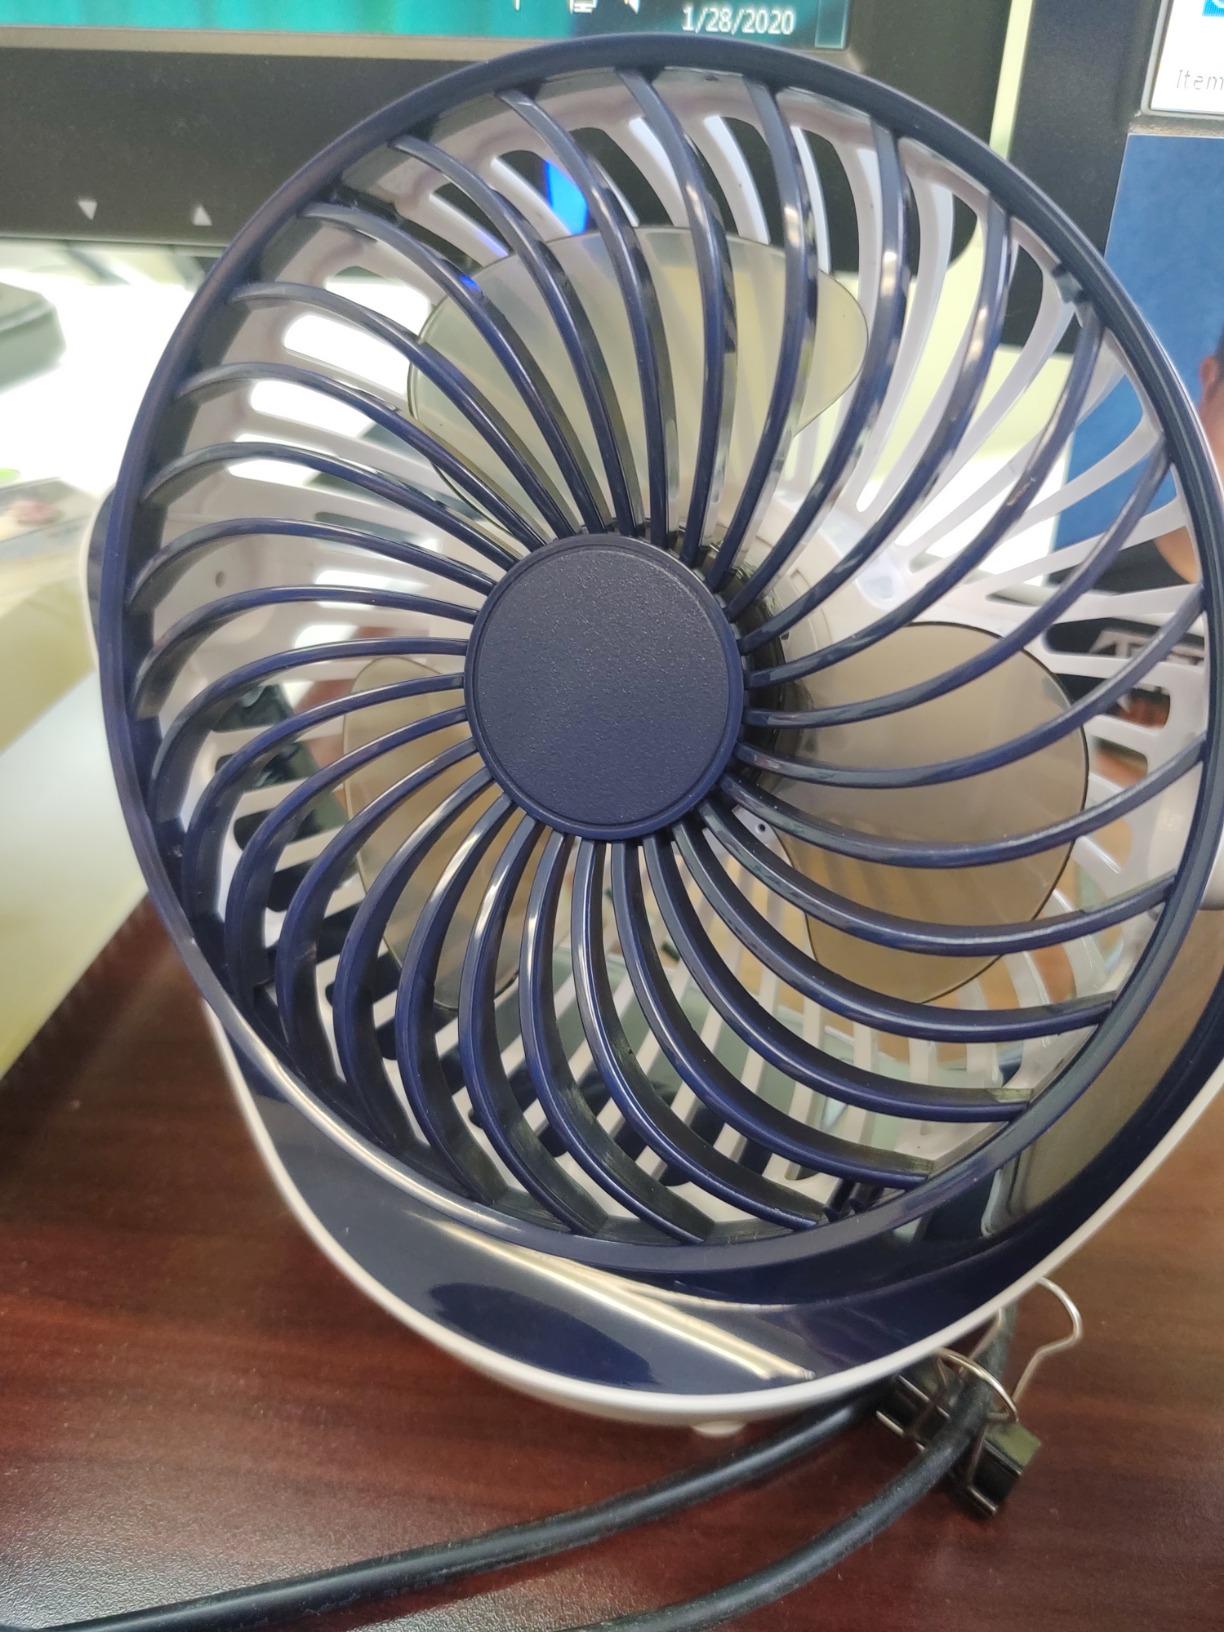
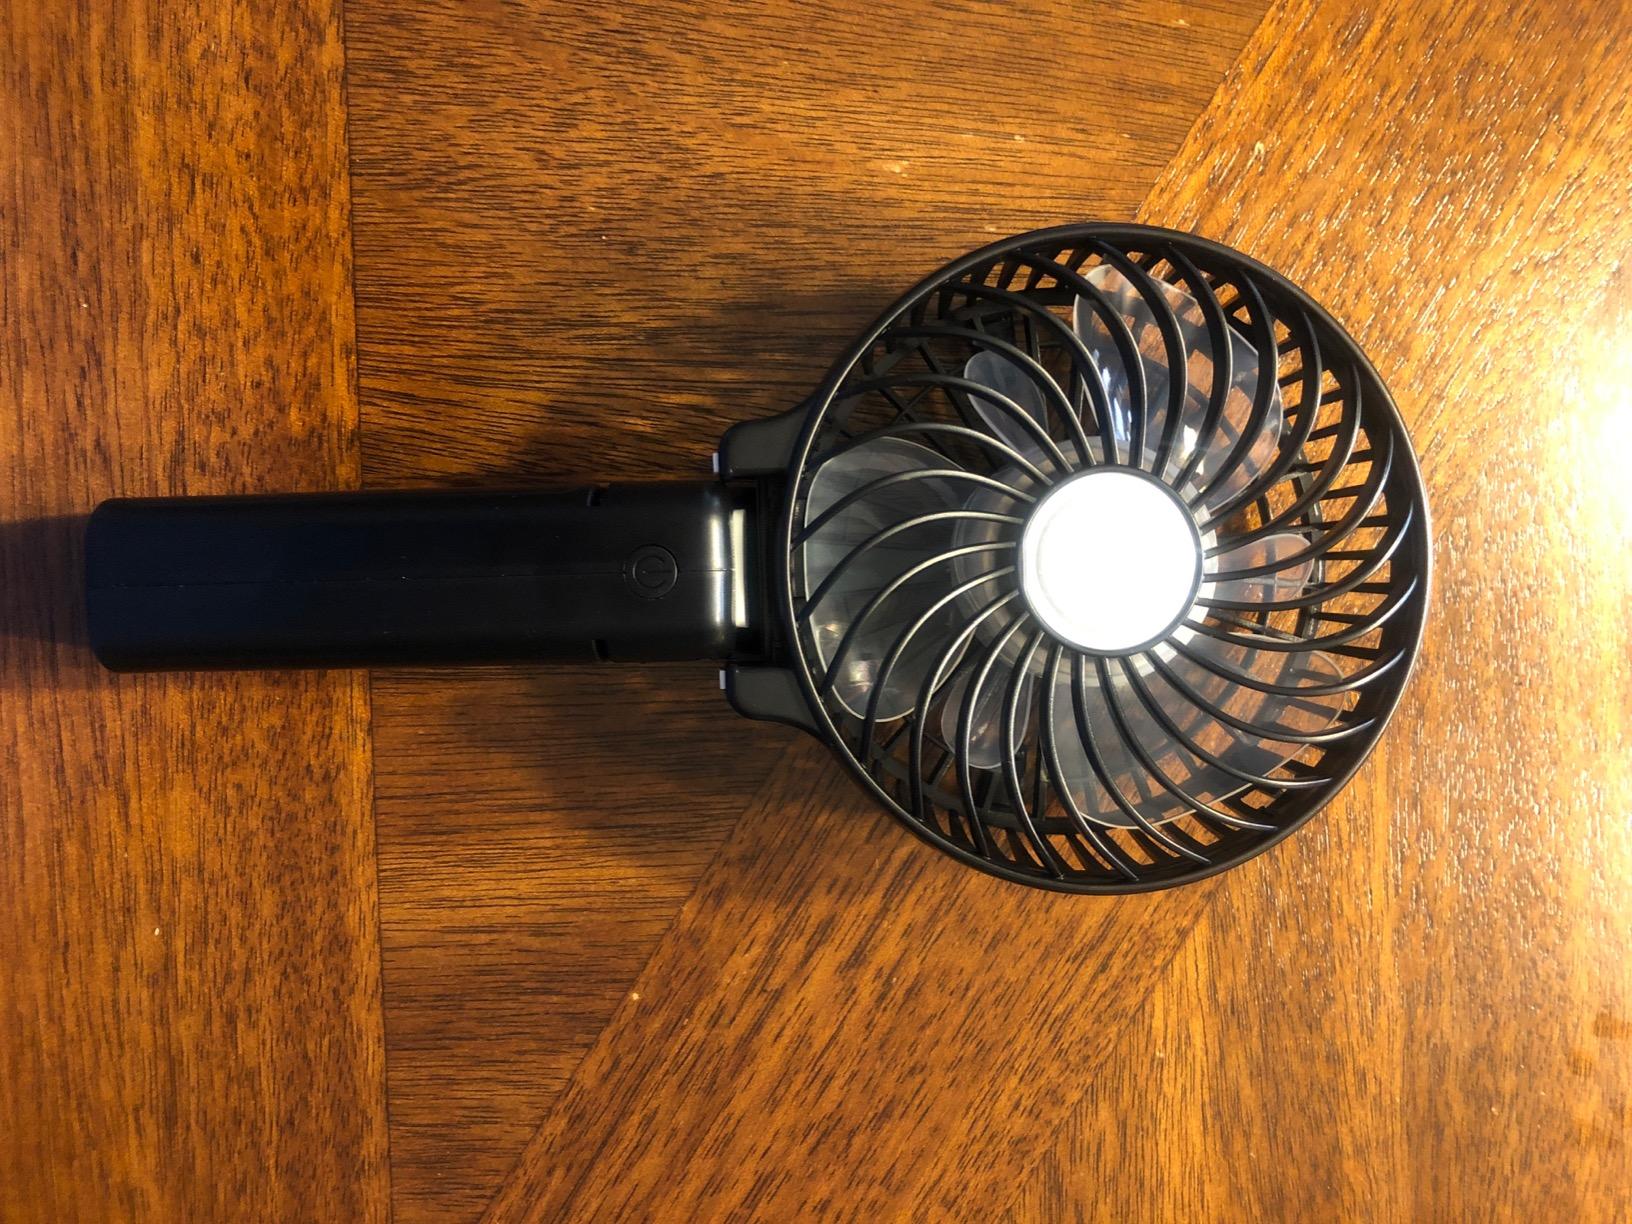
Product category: fan
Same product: no